Azraq, Jordan

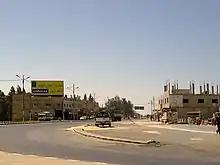
Azraq street view

Nabatean period settlement activity has also been documented in the area. Qasr Azraq was built by the Romans in the 3rd century AD, and was heavily modified in the Middle Ages by the Mamluks. In the Umayyad period a water reservoir was constructed in southern Azraq.